Seefeld Plateau

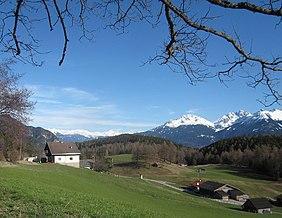
View from Leithen of the Zirler Berg (centre: wooded)

The dominant rocks of the Seefeld Plateaus are Wetterstein limestone and main dolomite with scattered occurrences of bituminous slate. A branch of the ice age Inn Glacier scoured out several basins and left lakes behind such as the Wildsee, the Möserer See and the Wildmoossee as well as numerous raised bogs like the Reither Moor that were formed by the silting up of lakes.